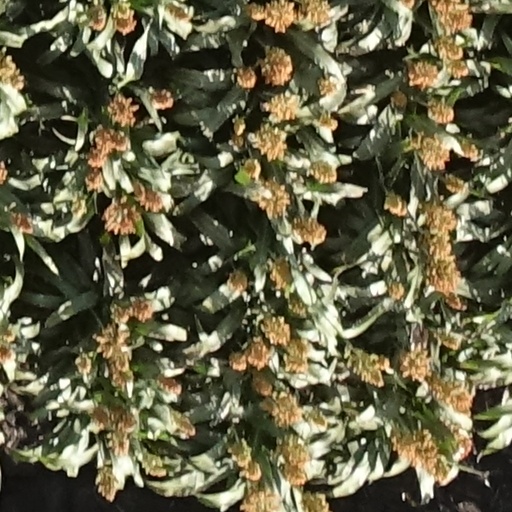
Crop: sorghum